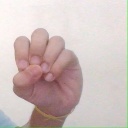
अक्षर: उ